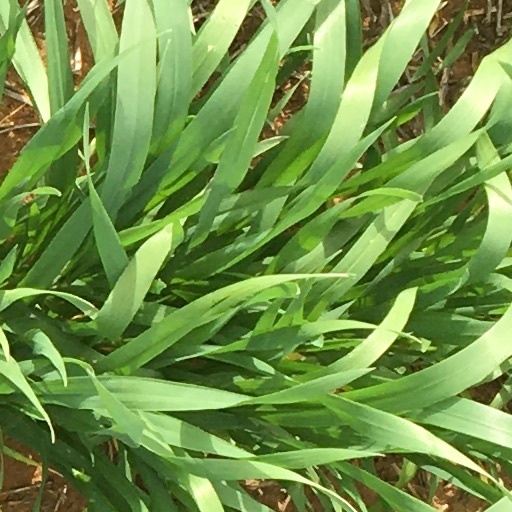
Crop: wheat